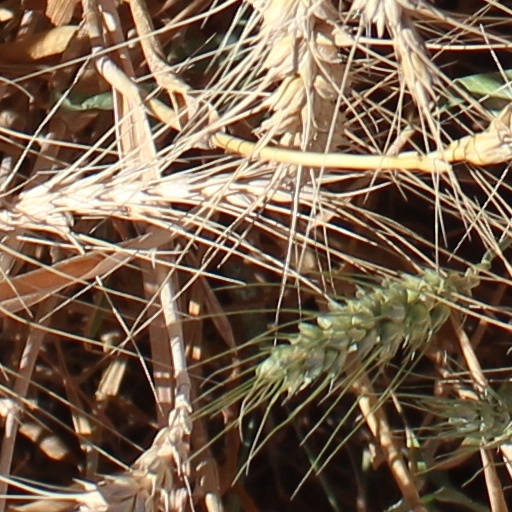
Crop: wheat